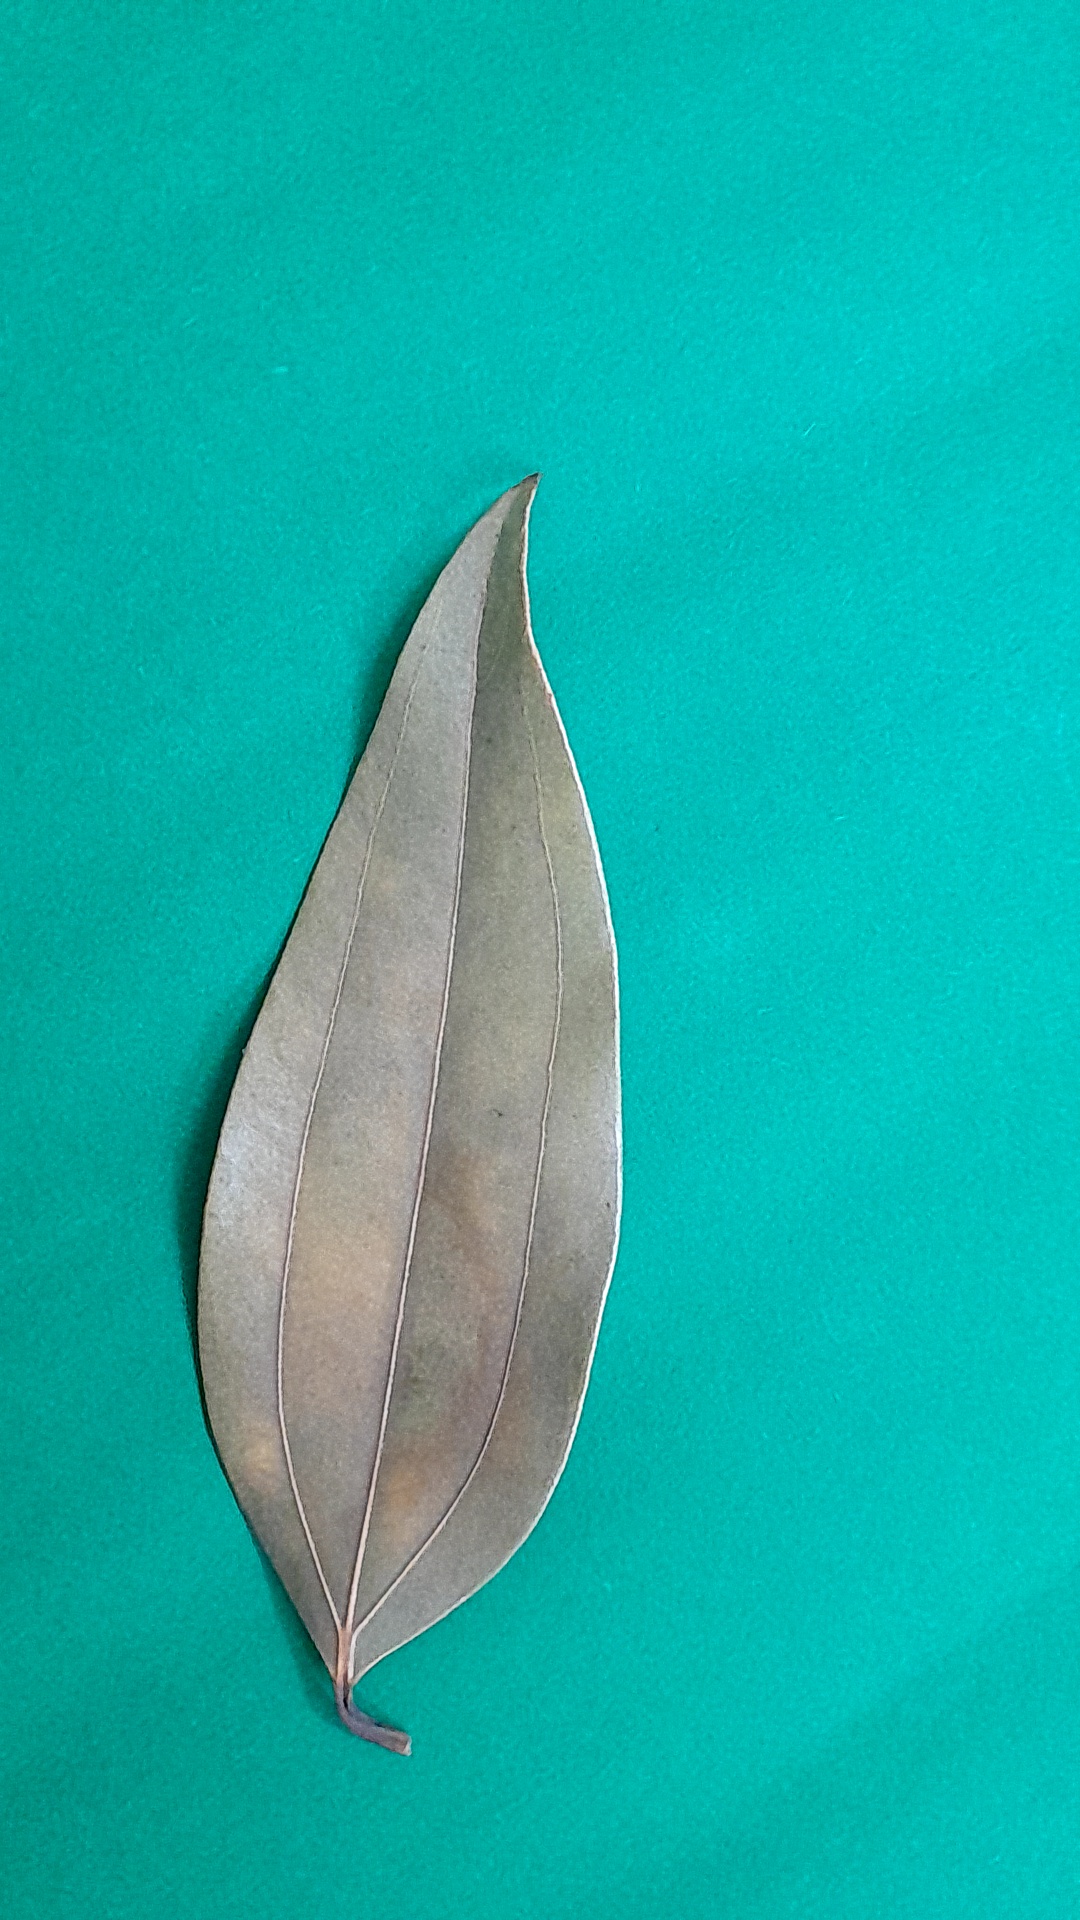
Label: Dry Leaf